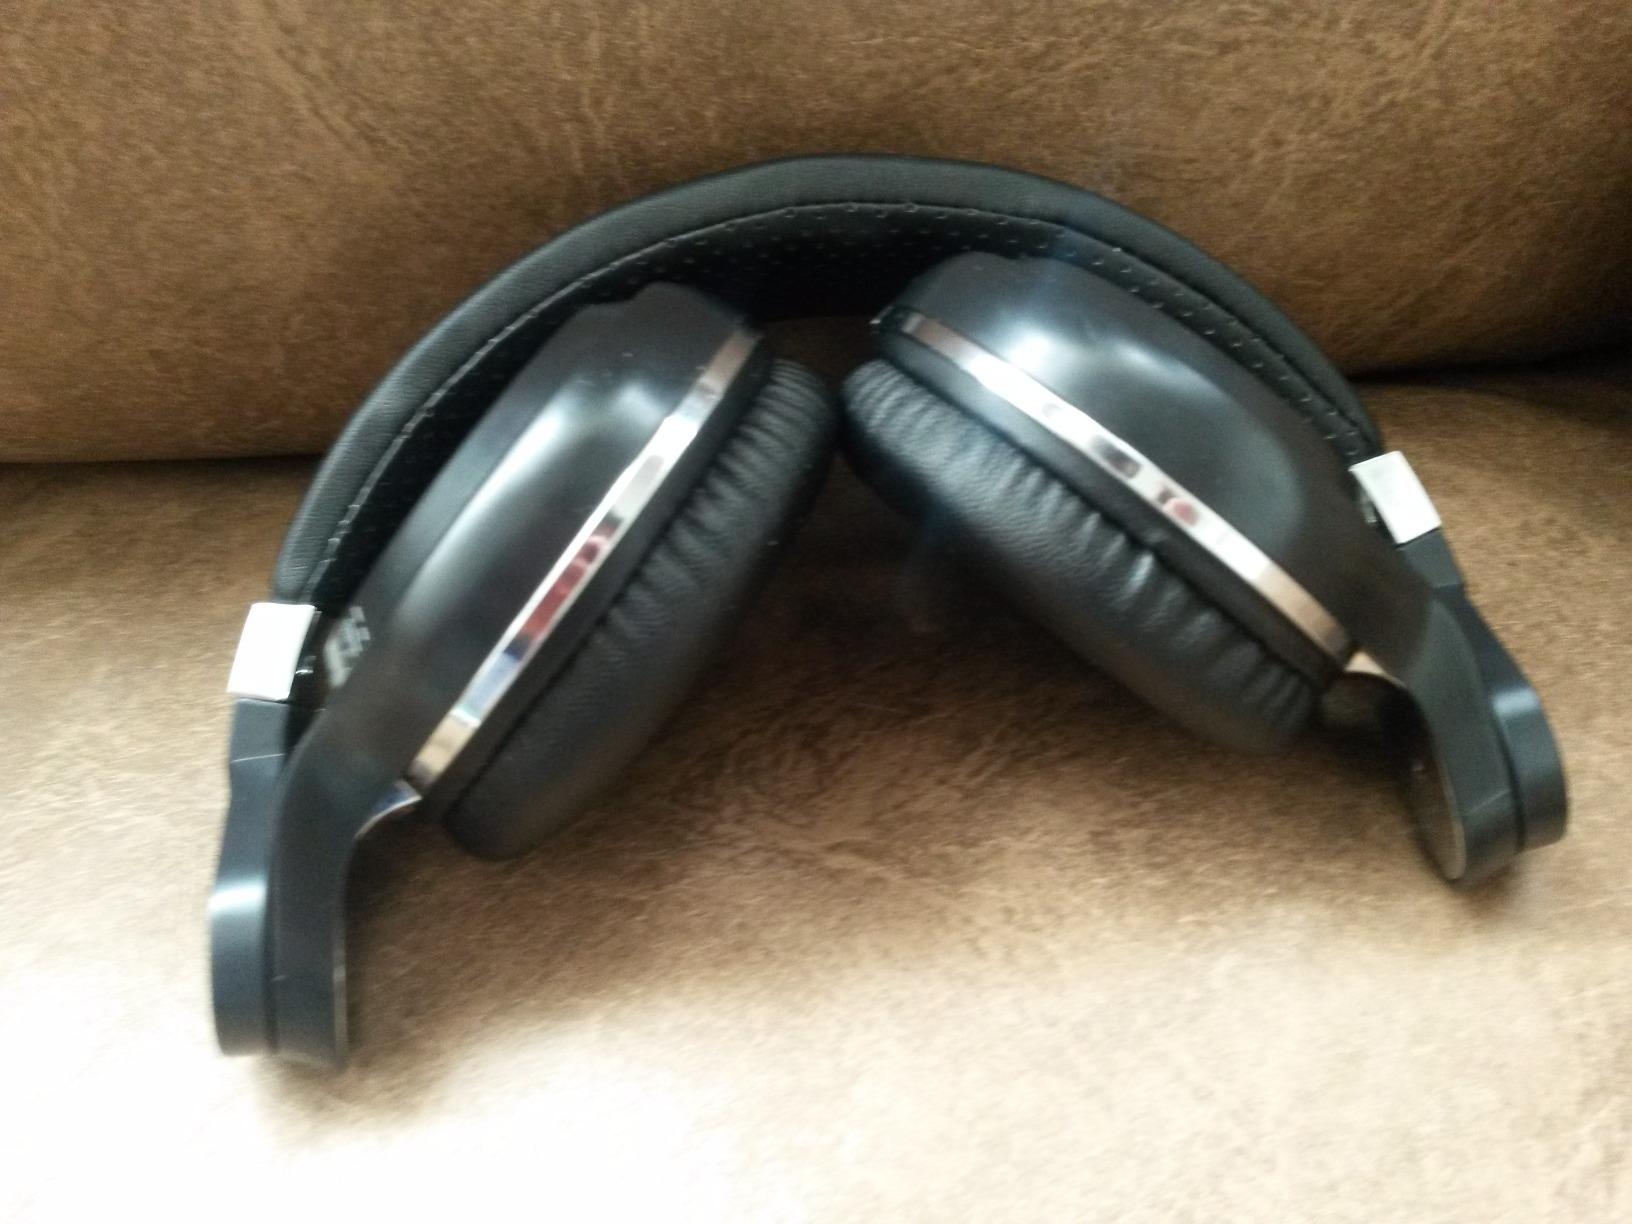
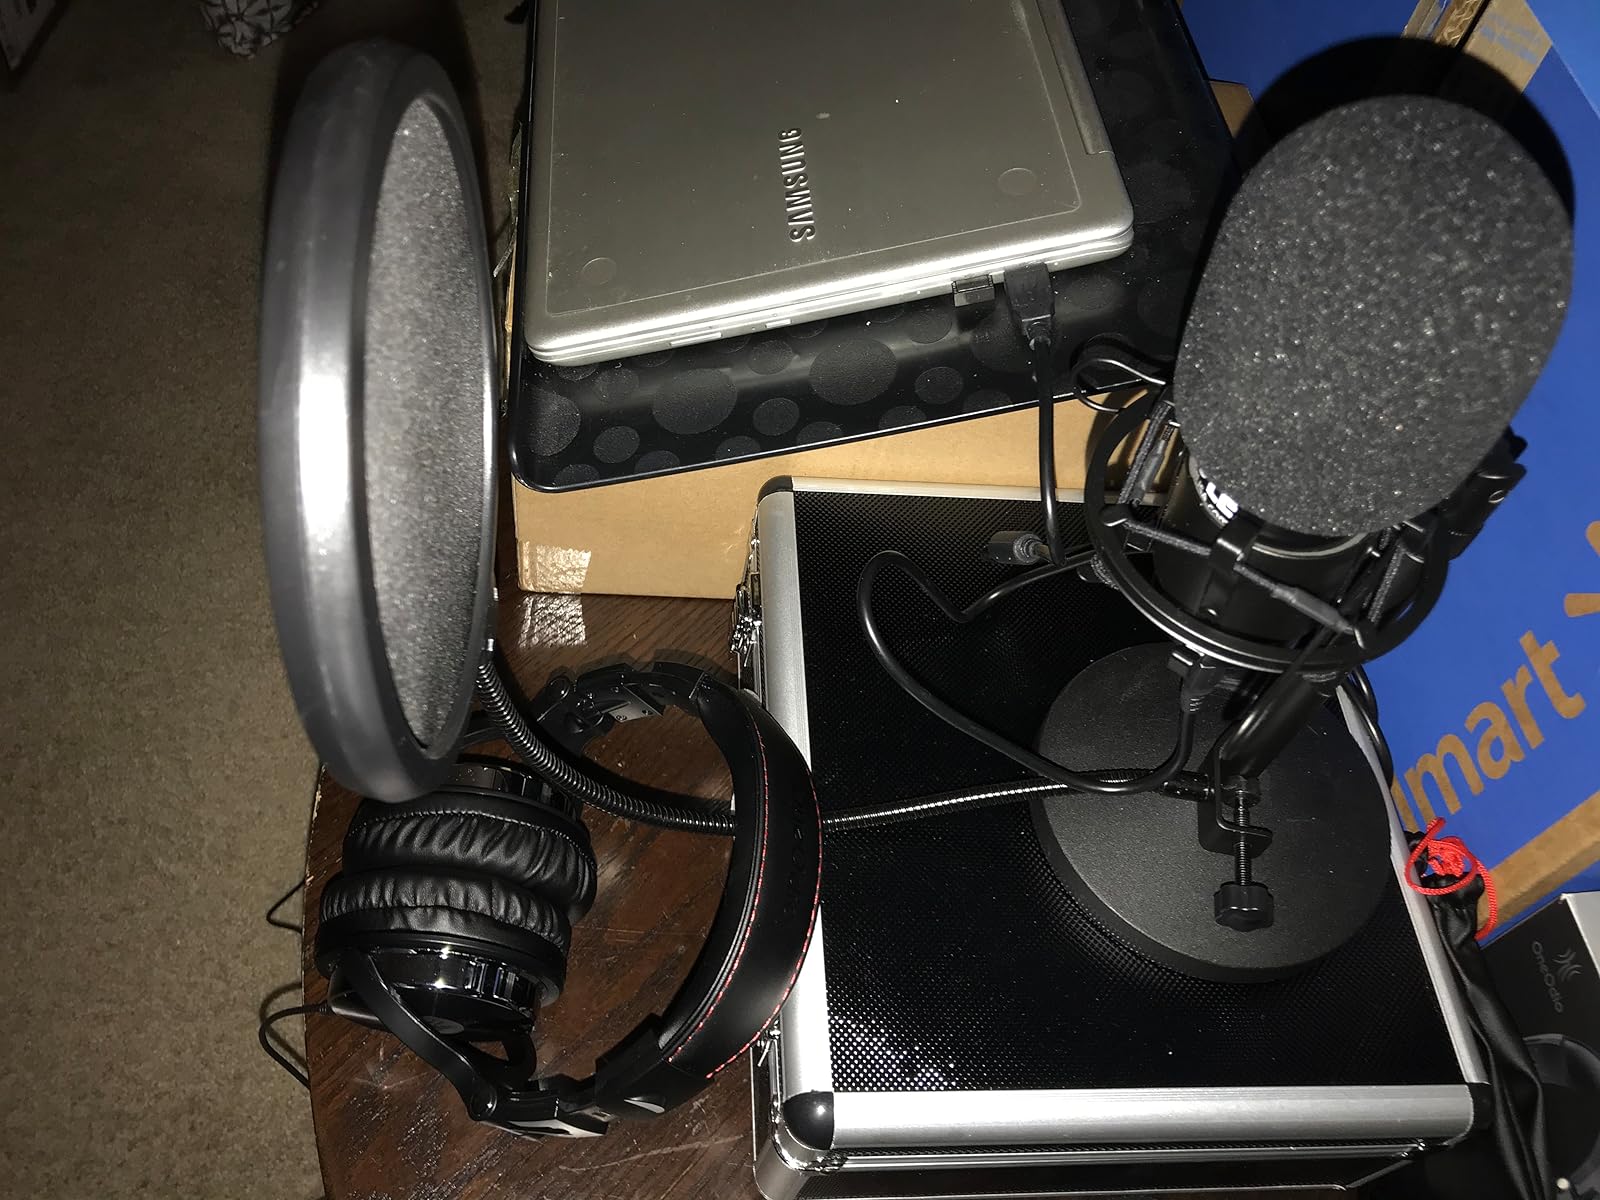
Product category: headphones
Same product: no